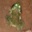
Label: frog